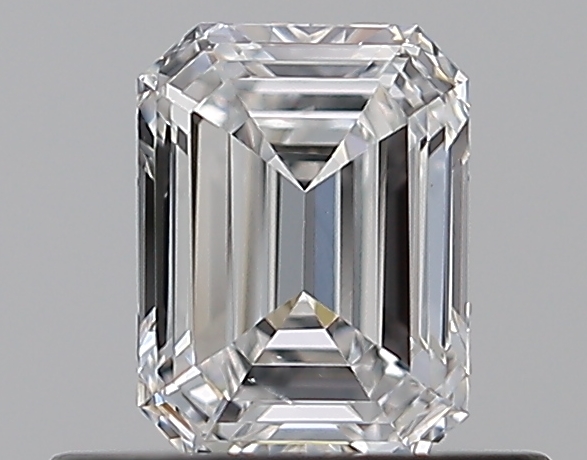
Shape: emerald
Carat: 0.5
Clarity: VS2
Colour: E
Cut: VG
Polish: EX
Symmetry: GD
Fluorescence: M
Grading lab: GIA
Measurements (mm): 5.2 x 3.95 x 2.49